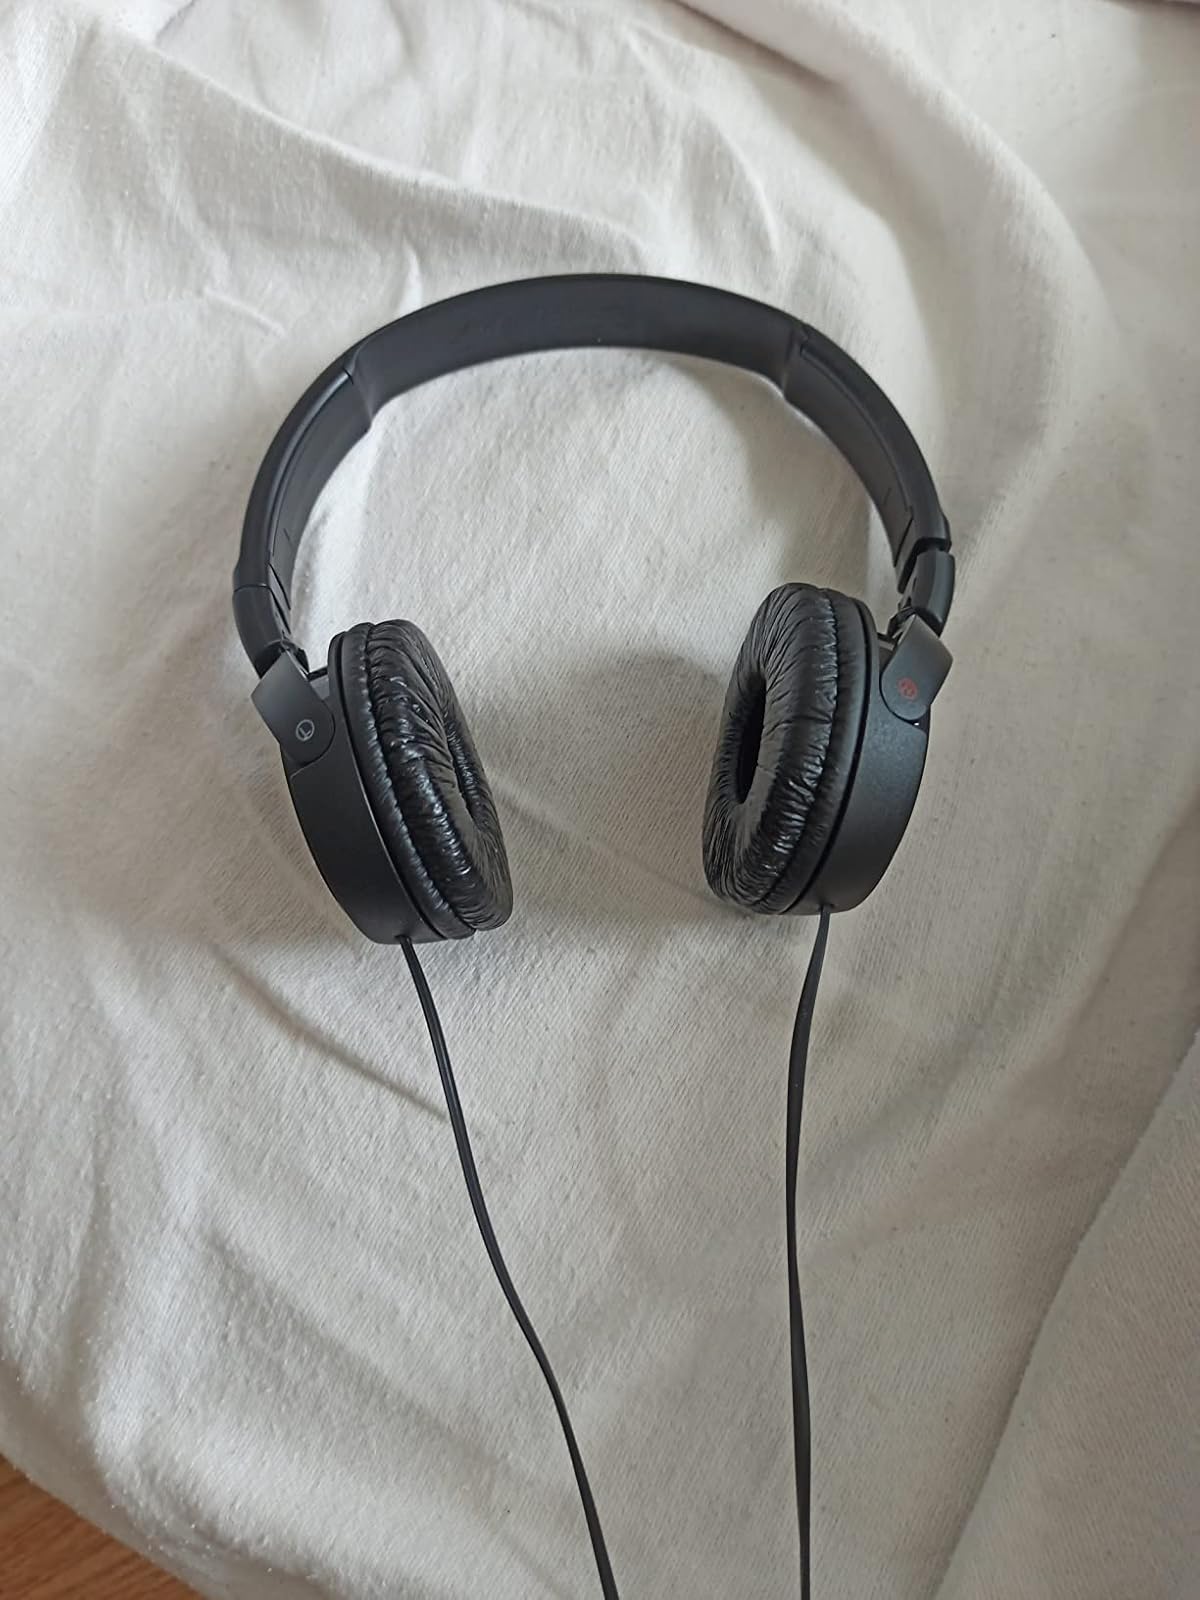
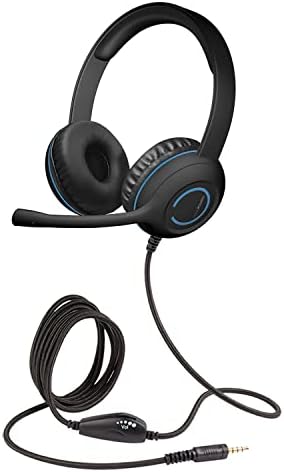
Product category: headphones
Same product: no